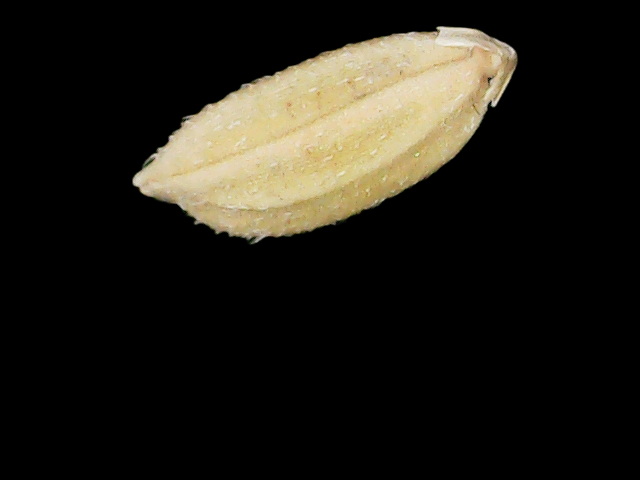
Rice variety: Bd33